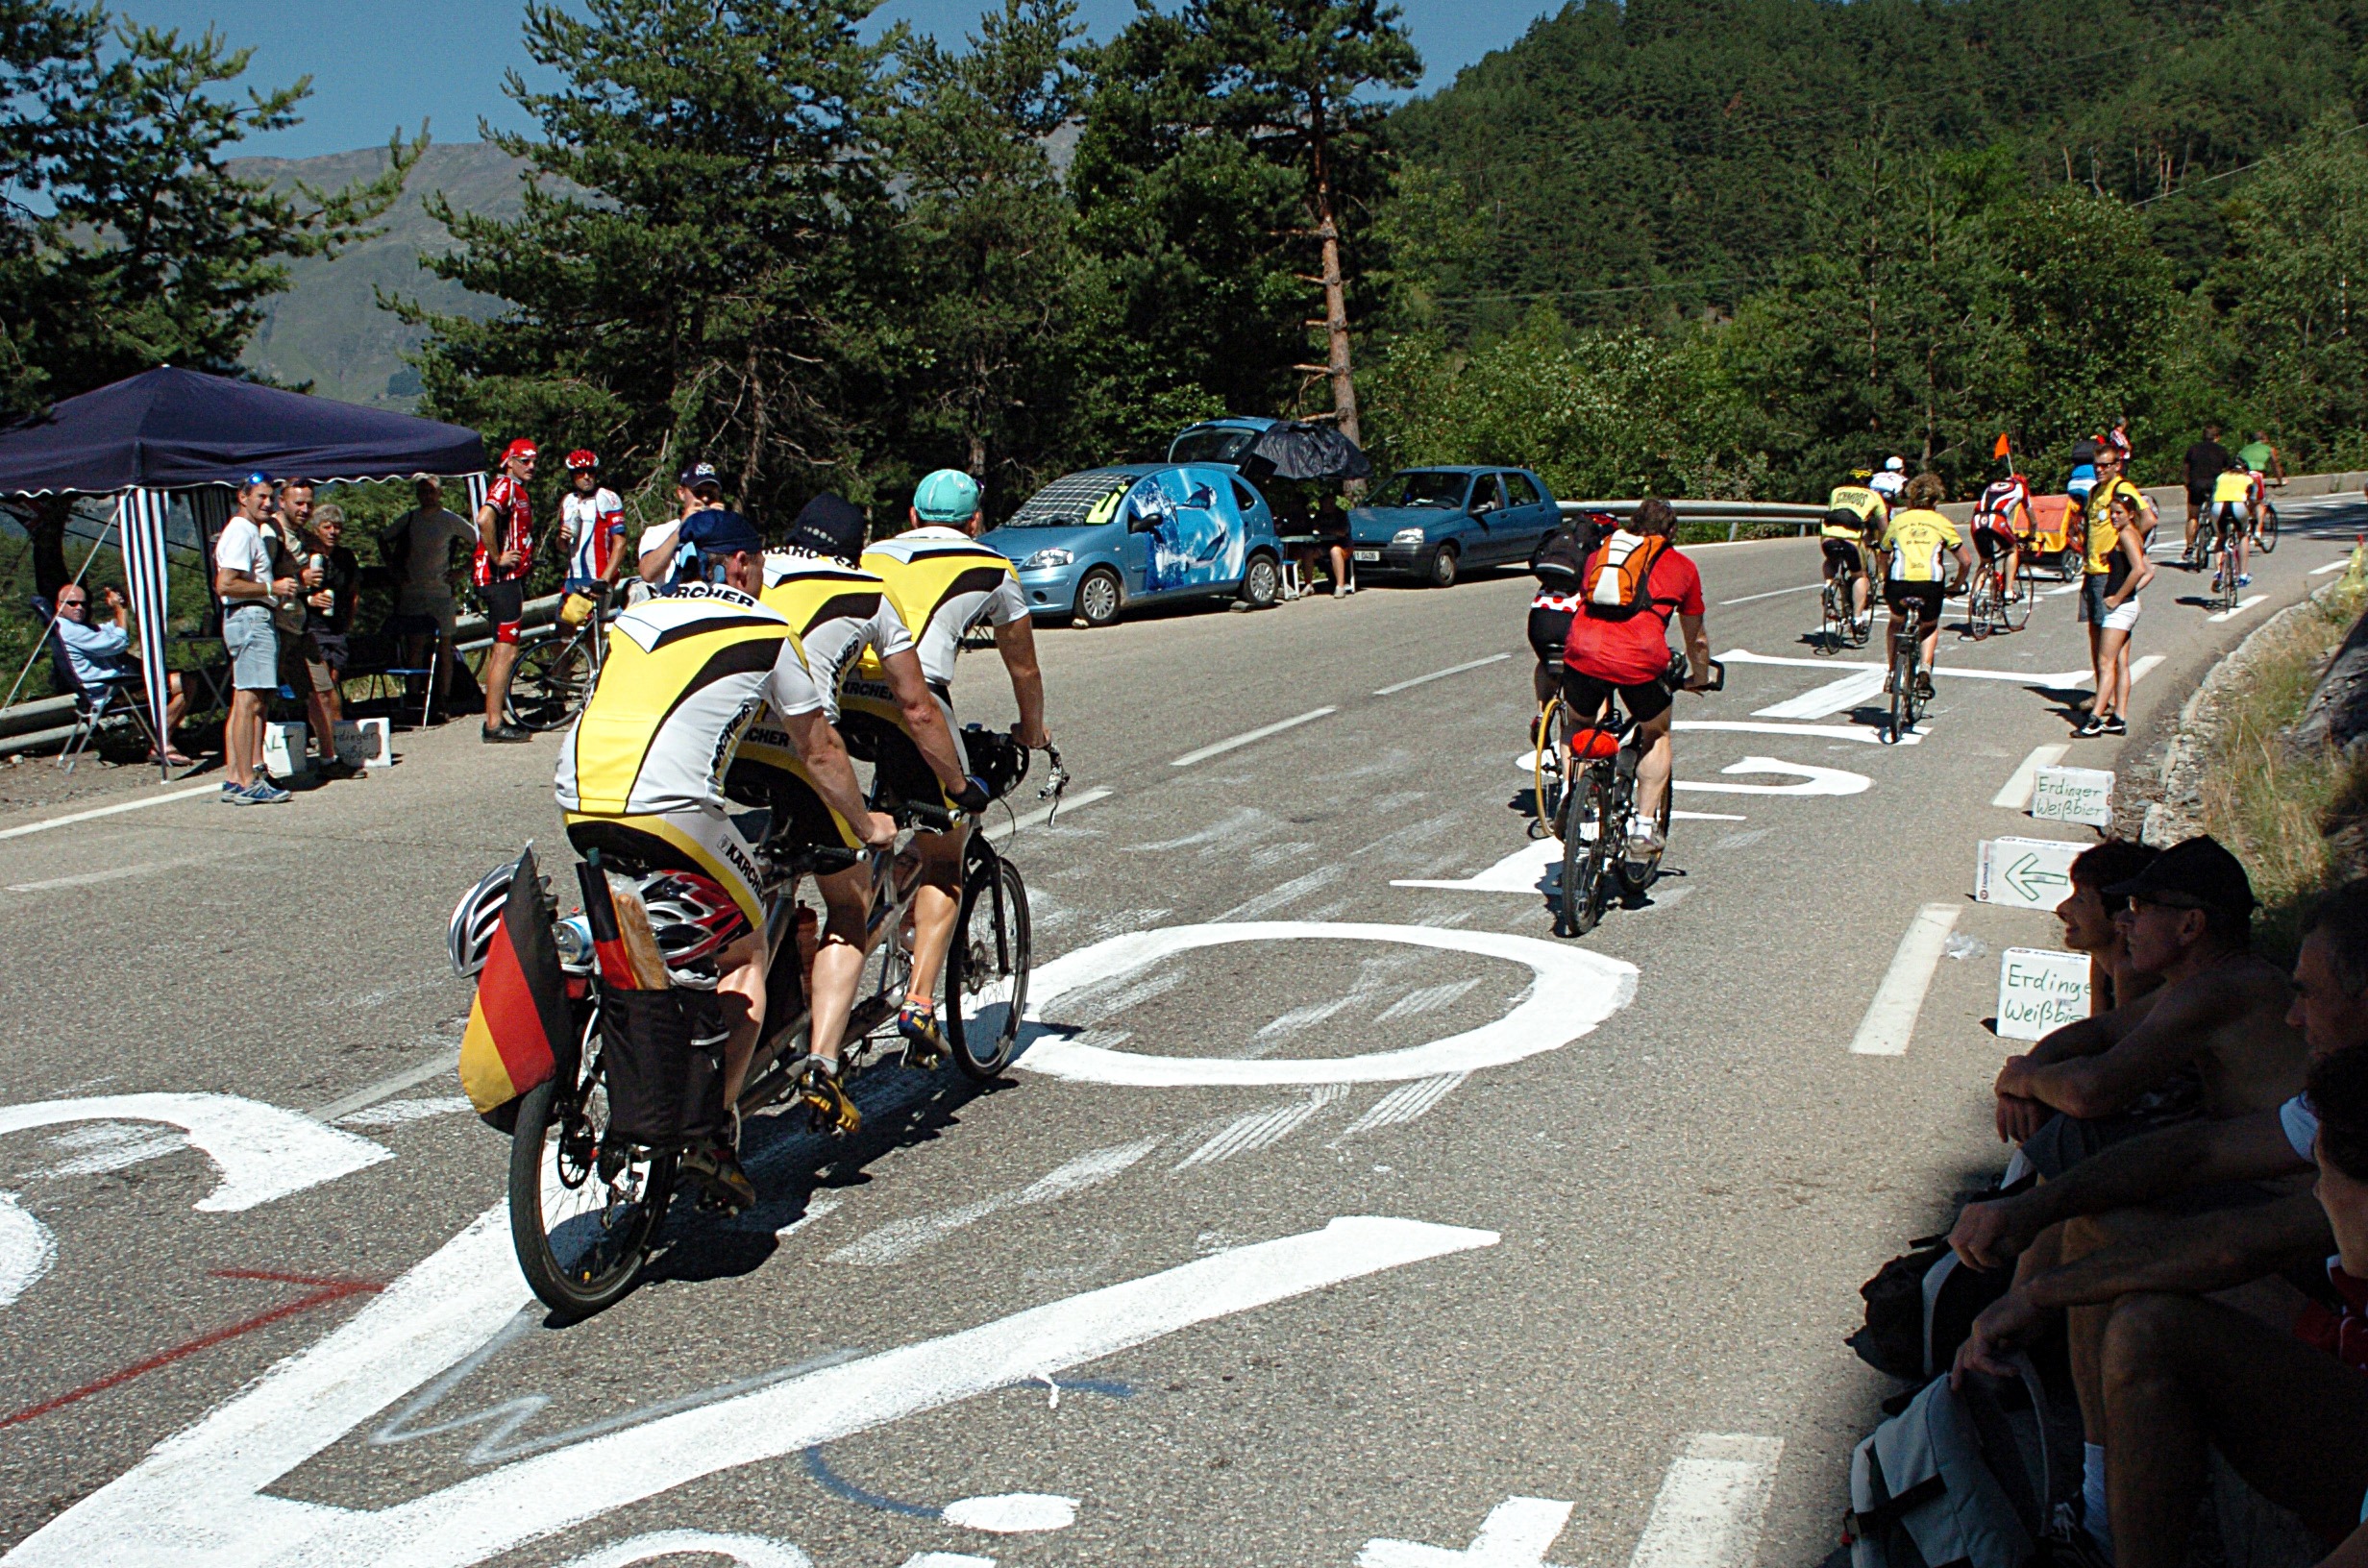
bicycle, vehicle, motorcycle, mountain bike, cycling, race, tour de france, sports, uphill, racing, endurance, tandem, threesome, tours, motorcycling, road cycling, cycle sport, endurance sports, road bicycle racing